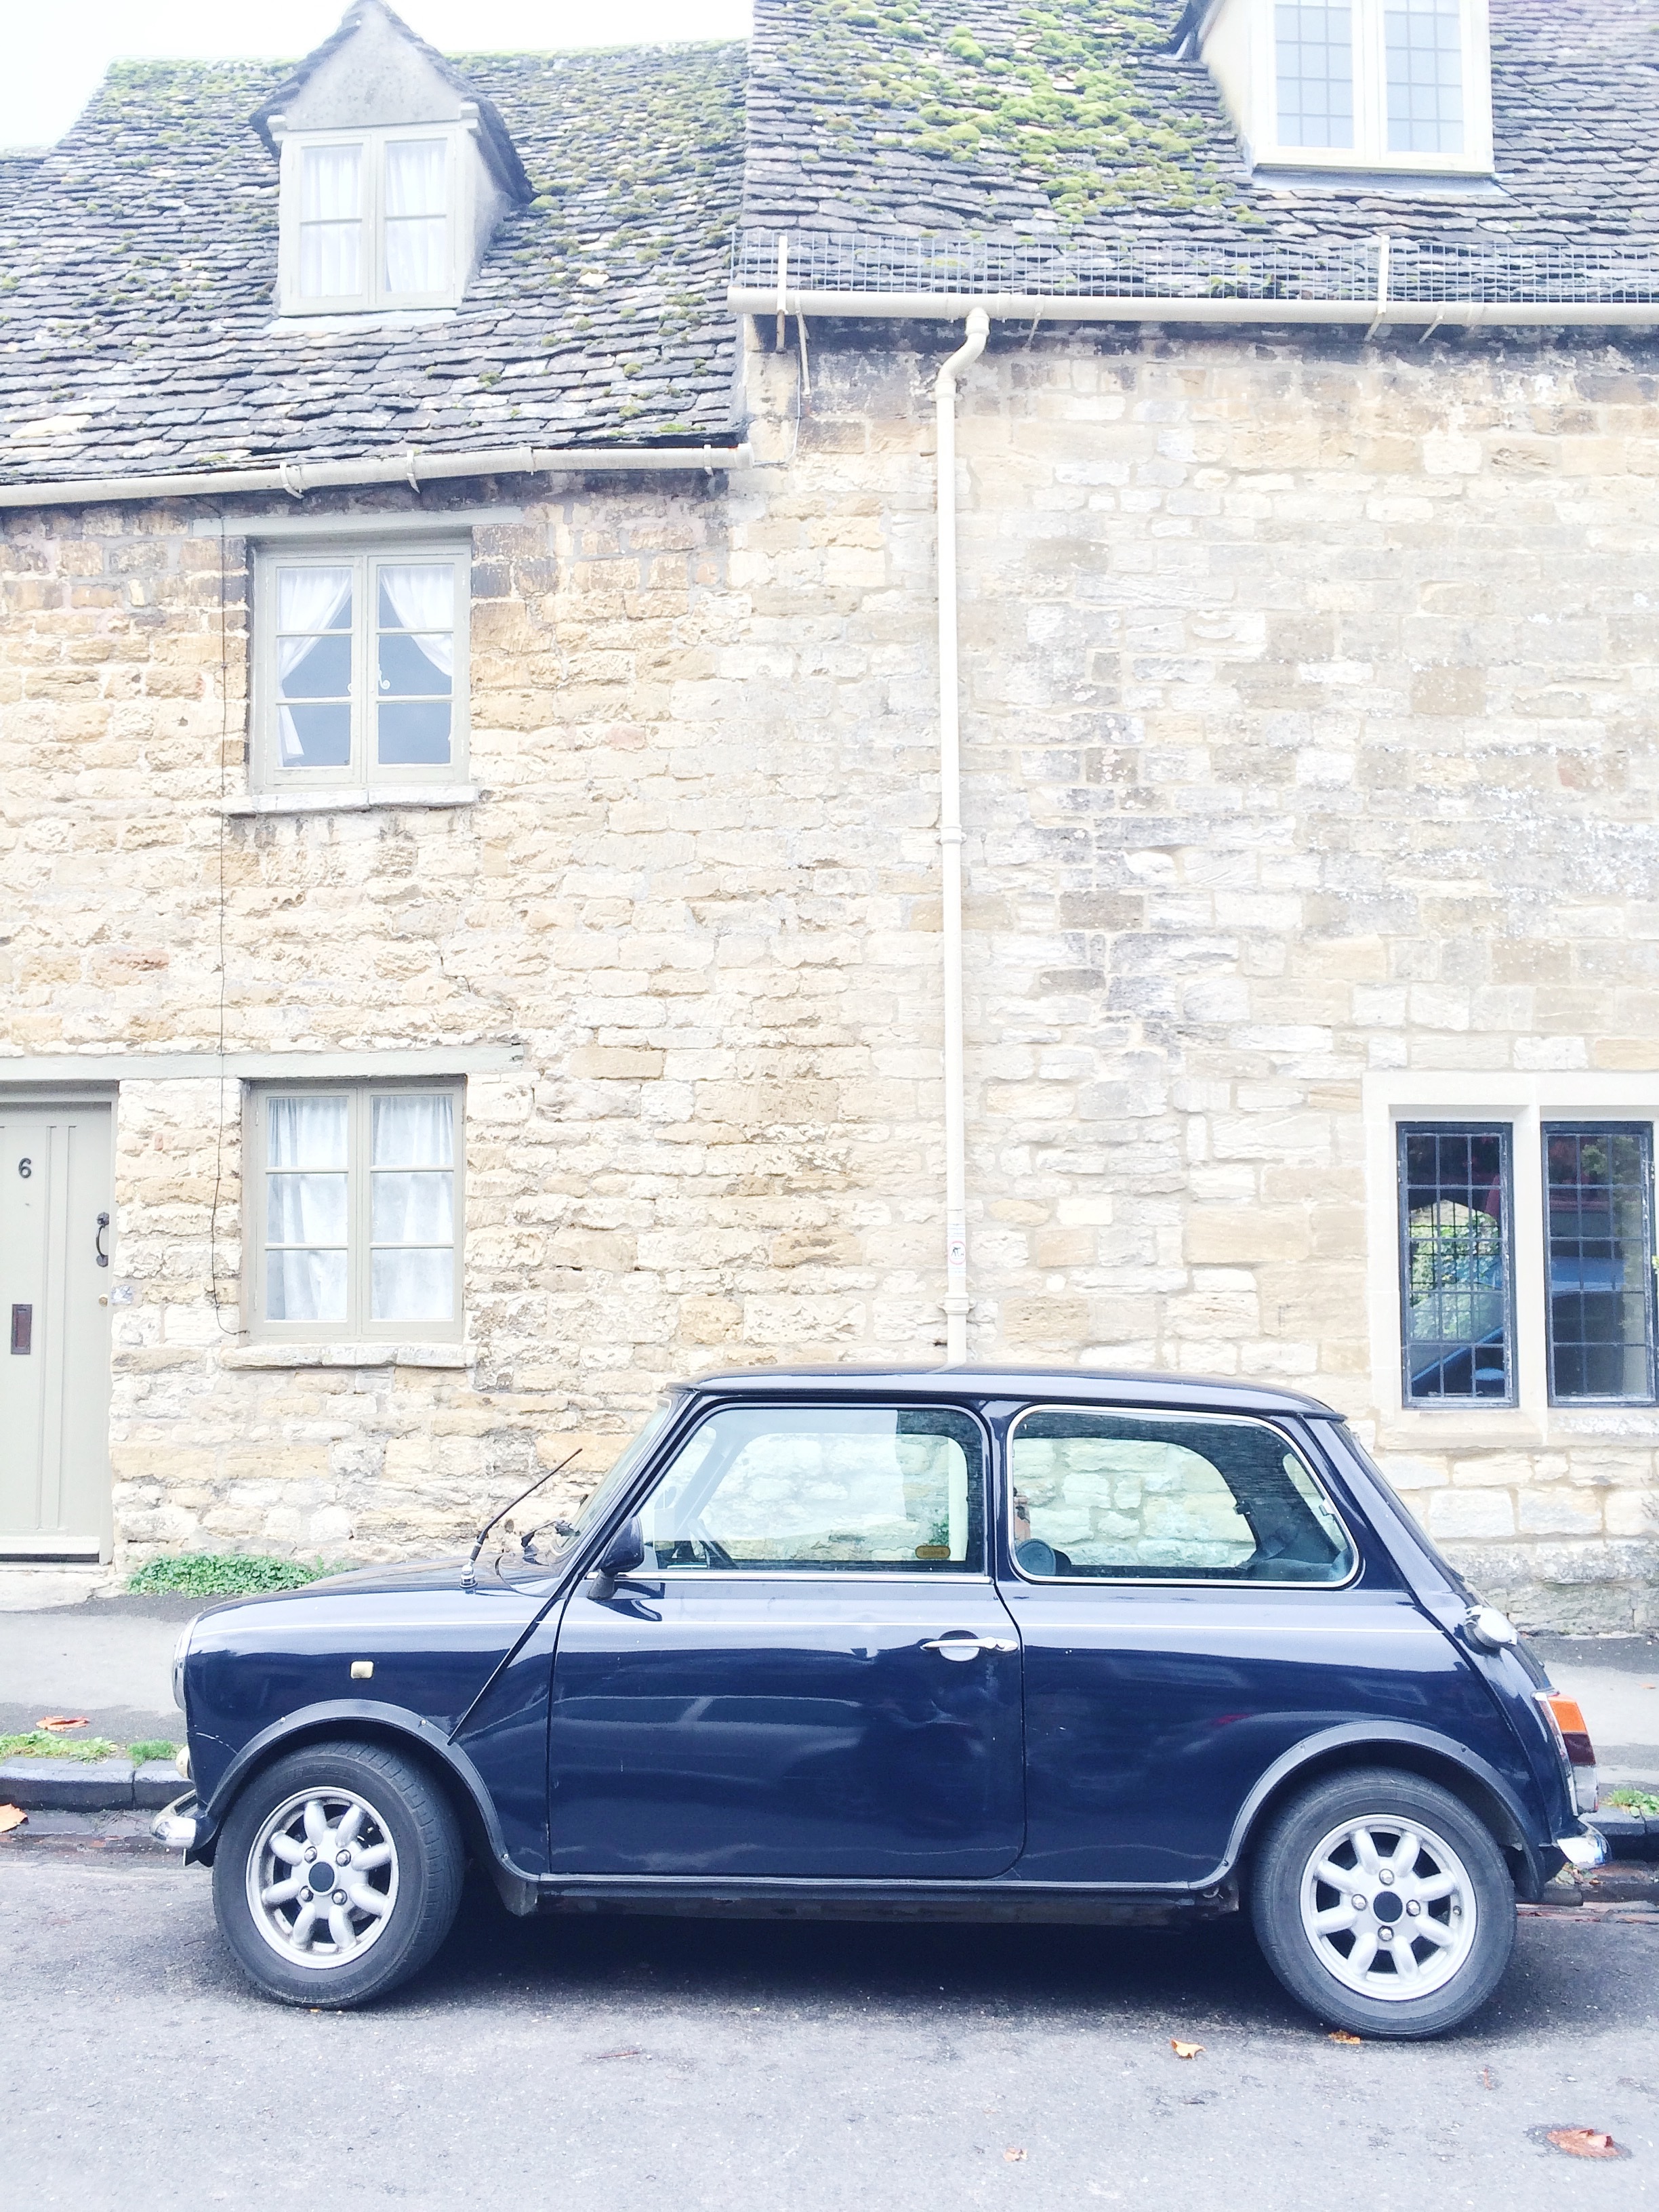
car, wheel, vehicle, mini cooper, convertible, city car, land vehicle, automobile make, automotive exterior, compact car, subcompact car